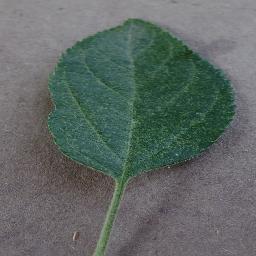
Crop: apple
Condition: healthy